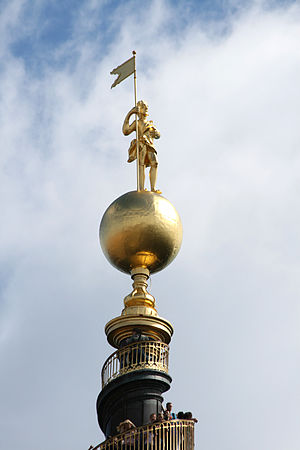
Vor Frelsers Kirke (København) / Historie / Laurids de Thurahs spir / Spiralspiret
Frelsermanden.
Vor Frelsers Kirke ligger i Sankt Annæ Gade på Christianshavn i Københavns Kommune. Kirken er mest kendt for sit spiralsnoede spir, men den rummer også en imponerende, udskåret orgelfacade fra 1698 og Nicodemus Tessins mesterstykke af en altertavle.